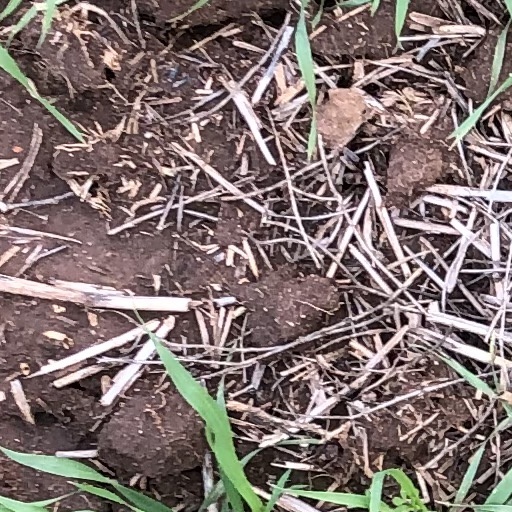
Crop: wheat